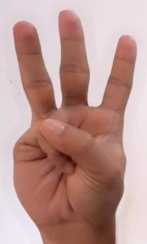
ASL sign: W